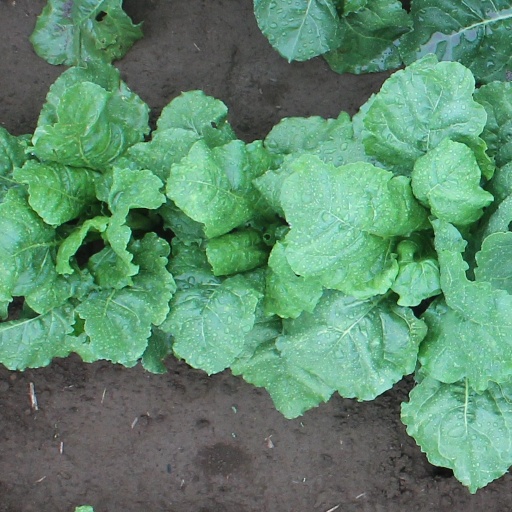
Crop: sugar beet